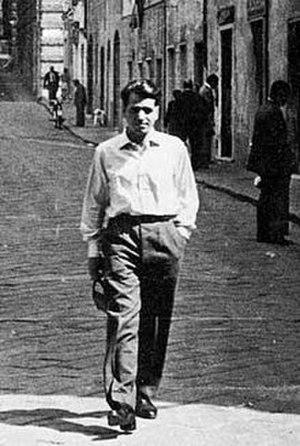
L'Anarchist Black Cross est un réseau international anti-carcéral de soutien aux prisonniers politiques et sociaux.
En Italie, les années de plomb recouvrent une période historique d'une quinzaine d'années, comprise entre la fin des années 1960 et le début des années 1980, pendant laquelle une tension politique poussée à l'extrême débouche sur des violences de rue, le développement de la lutte armée et des actes de terrorisme.
Giuseppe Pinelli est un cheminot et militant anarchiste italien, membre du cercle anarchiste Pont Ghisolfa et pendant la Résistance, compte tenu de son jeune âge, estafette dans les brigades Bruzzi Malatesta.